El Centro Español de Tampa

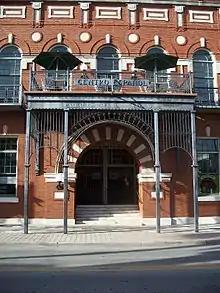
El Centro Español de Tampa Moorish styled front entry

Immigrants from Spain (including some by way of Cuba) to the bustling factory town of Ybor City in 1891 established El Centro Español as the first of several ethnic social club and mutual aid society organizations. El Centro Español served as the organizational model for its later counterparts such as El Centro Asturiano, El Circulo Cubano, L'Unione Italiana, and others. These clubs grew to play vital roles in Ybor City's development and were of particular importance in welcoming and orienting new arrivals to the immigrant community. In exchange for membership dues, they offered not only social, cultural, and recreational opportunities, but educational programs and health care. El Centro Español in 1904 went so far as to build their own hospital, the Sanatorio del Centro Español, which was in its day among the top medical facilities in Florida.